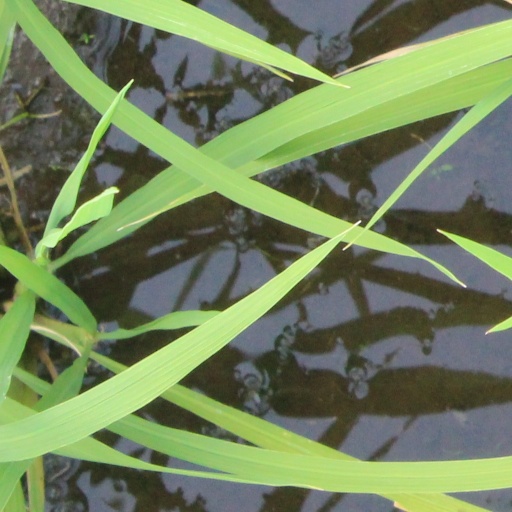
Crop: rice